Uyarnthavargal

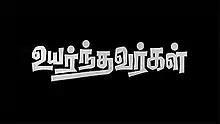
Title card

Uyarnthavargal is a 1977 Indian Tamil-language film directed by T. N. Balu, starring Kamal Haasan and Sujatha. The film deals with a deaf-mute couple and their struggle in society. It is a remake of the 1972 Hindi film "Koshish", which itself was inspired by the 1961 Japanese film "Happiness of Us Alone".